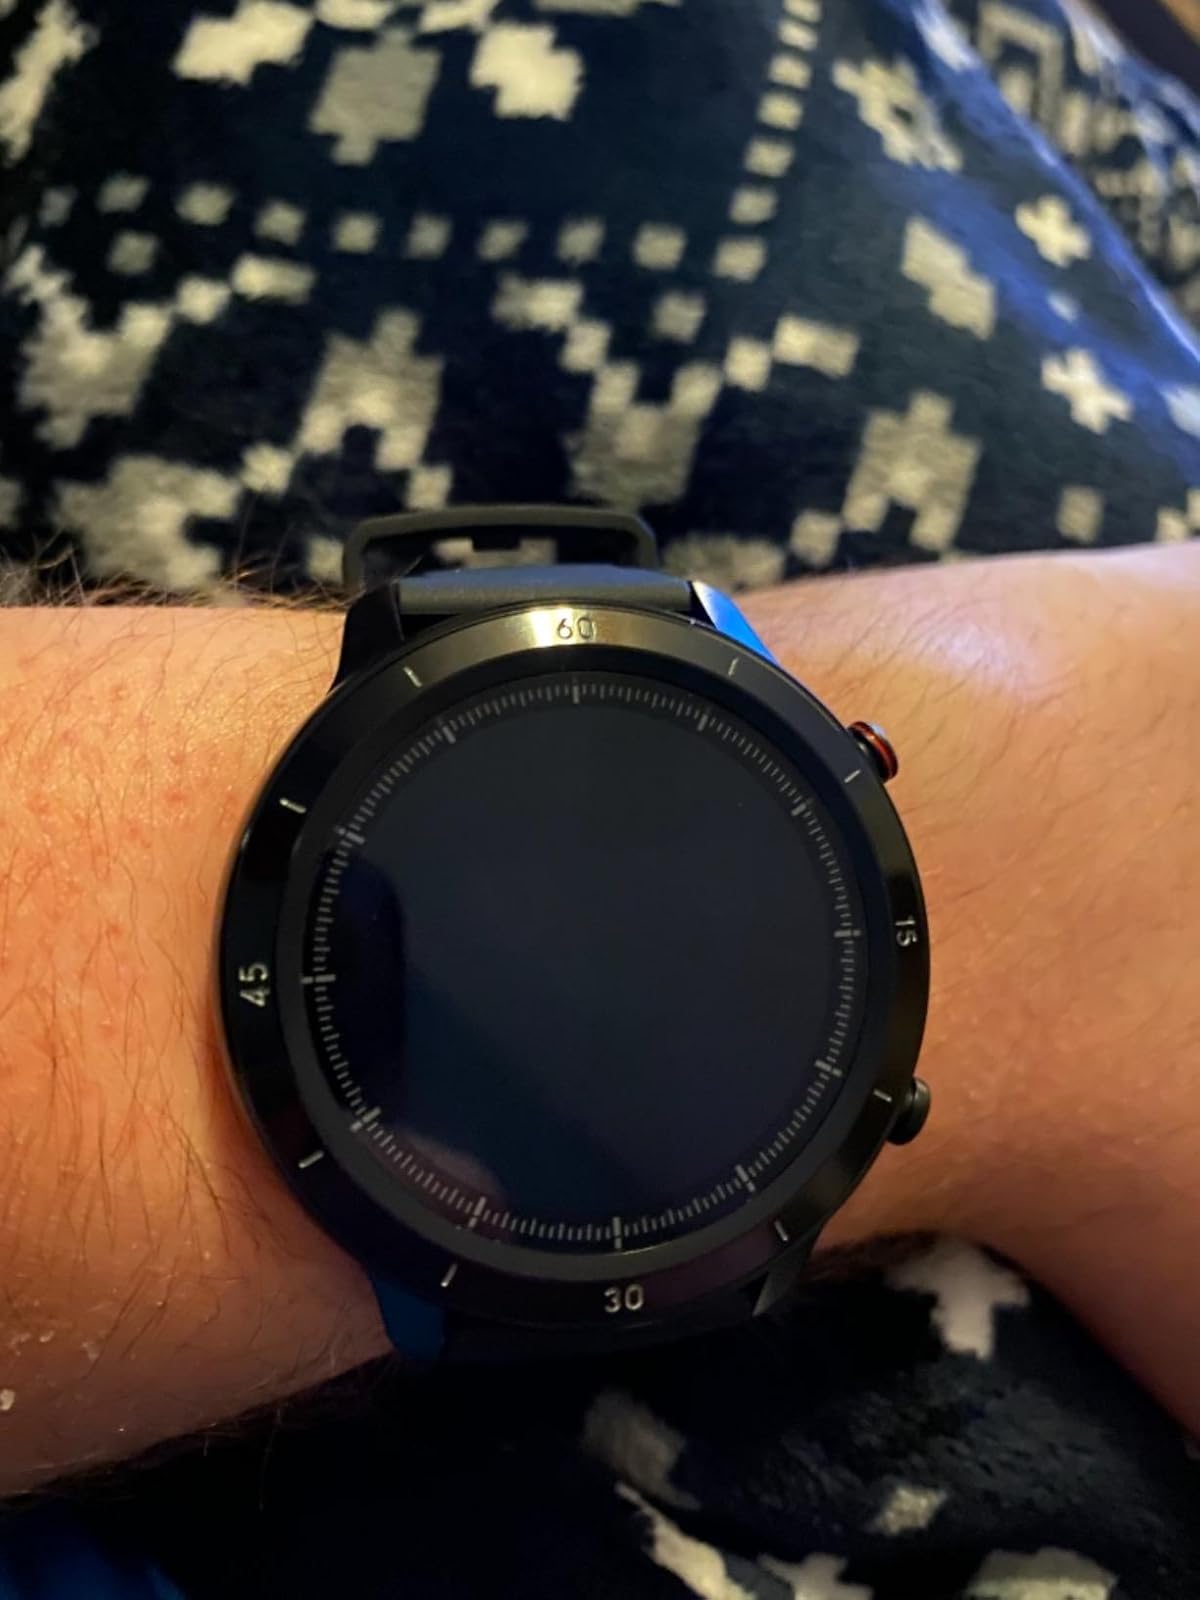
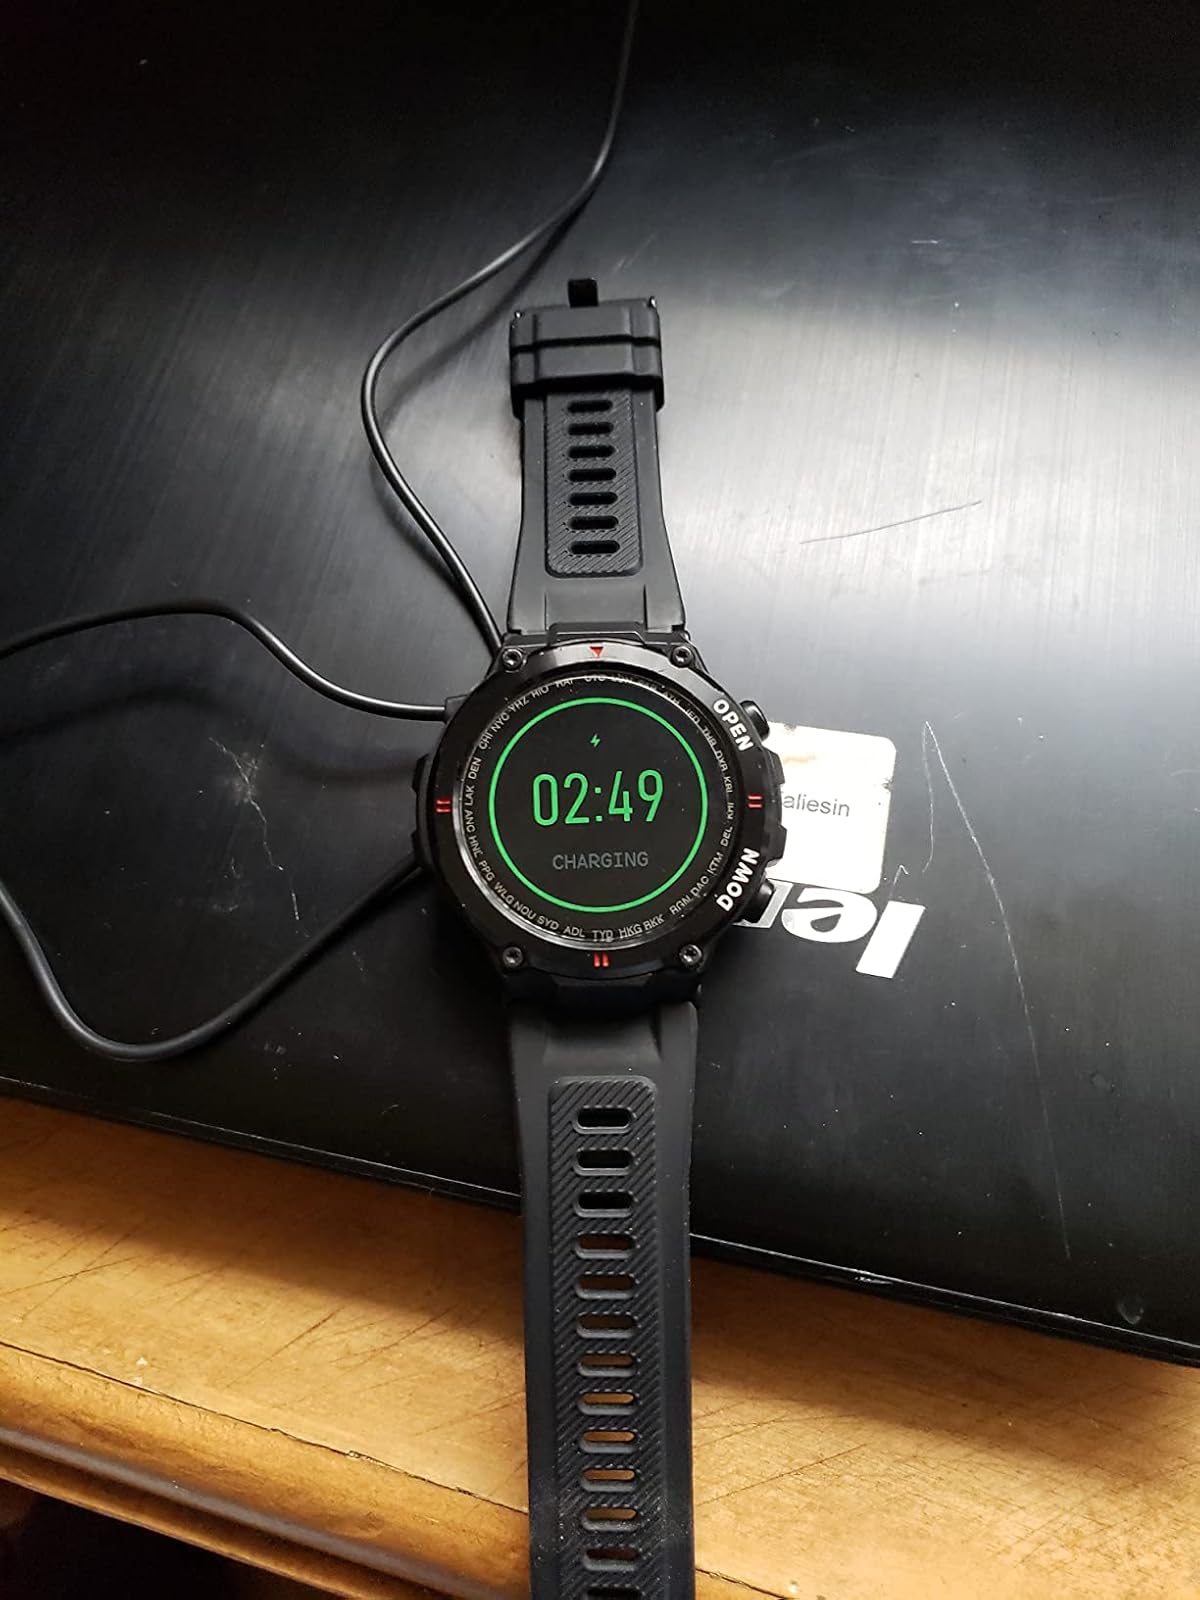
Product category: smartwatch
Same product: no